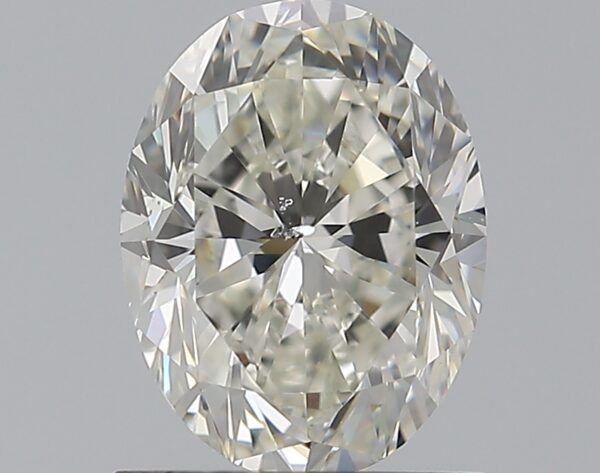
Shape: oval
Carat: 1.2
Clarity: SI1
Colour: I
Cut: GD
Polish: EX
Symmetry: VG
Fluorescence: ST
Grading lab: GIA
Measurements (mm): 7.62 x 5.76 x 3.94